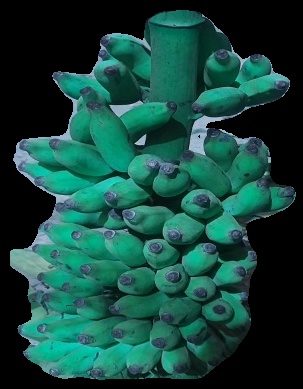
Variety: elakki-bale
Grade: grade3